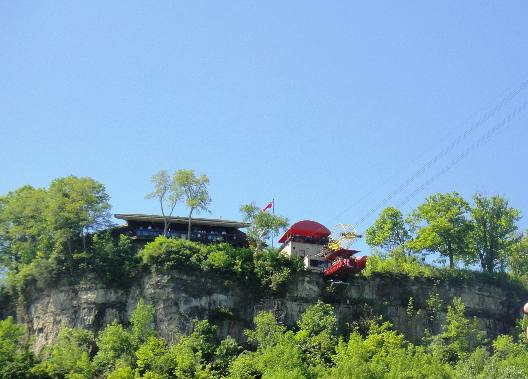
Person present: No